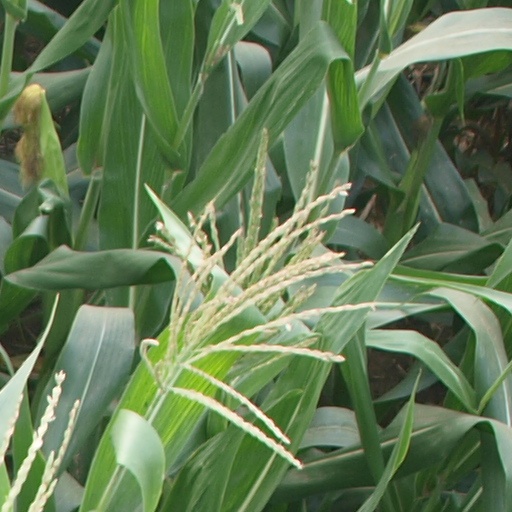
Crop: maize; corn